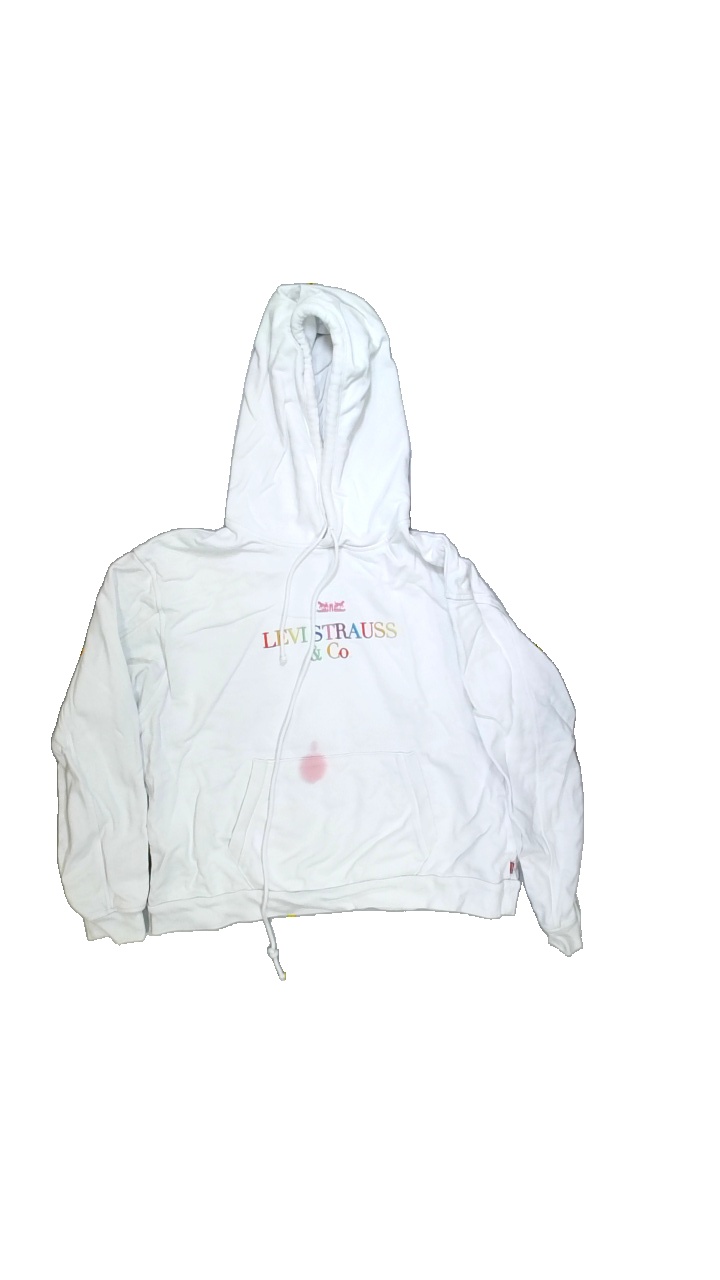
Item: Hoodie (Unisex)
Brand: Levi's
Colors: White
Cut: Regular
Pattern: Logo print
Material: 100%cotton
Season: Spring
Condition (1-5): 1
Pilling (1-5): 3
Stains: Major
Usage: Export
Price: <50